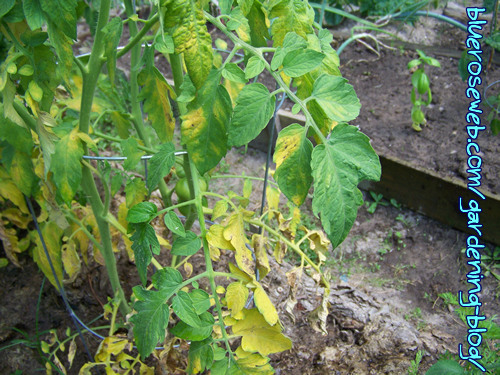
Label: Tomato leaf yellow virus
Plant: Tomato
Condition: yellow virus